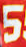
Number: 5